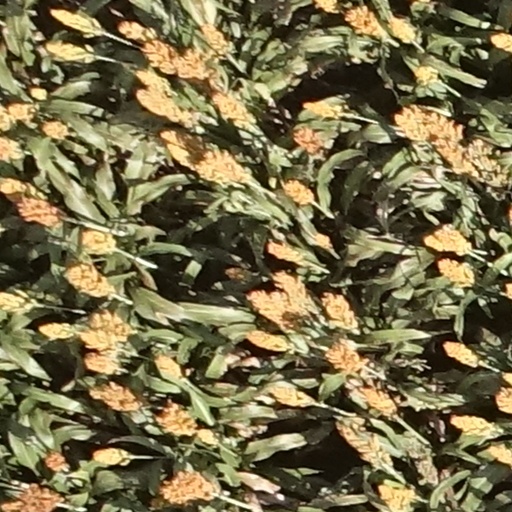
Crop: sorghum